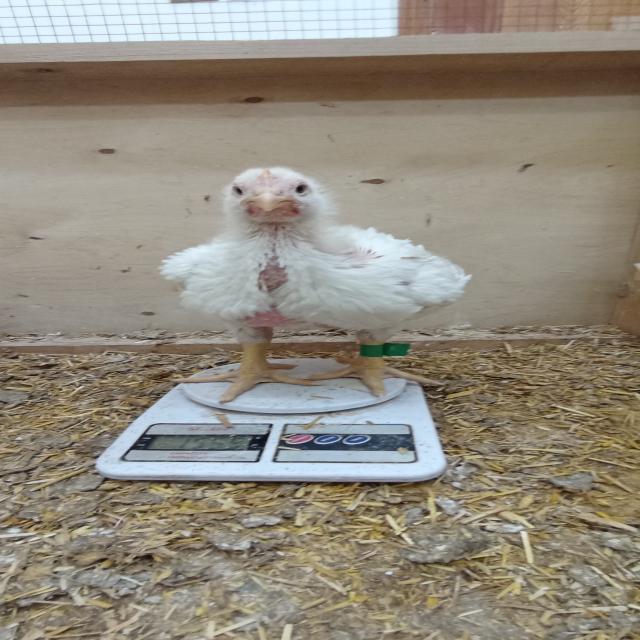
Weight: 1555 g